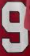
Number: 9